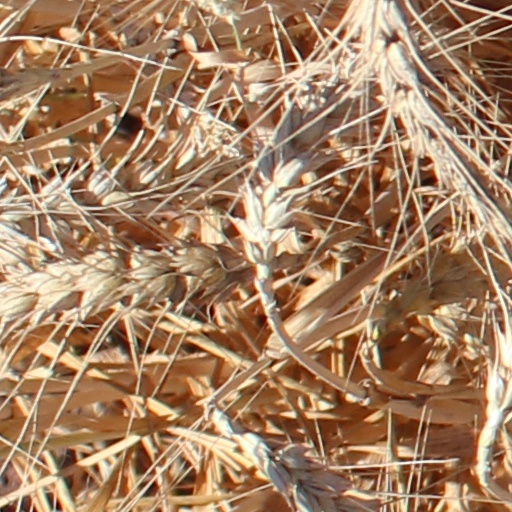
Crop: wheat